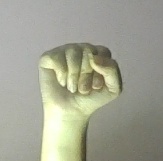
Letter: saad